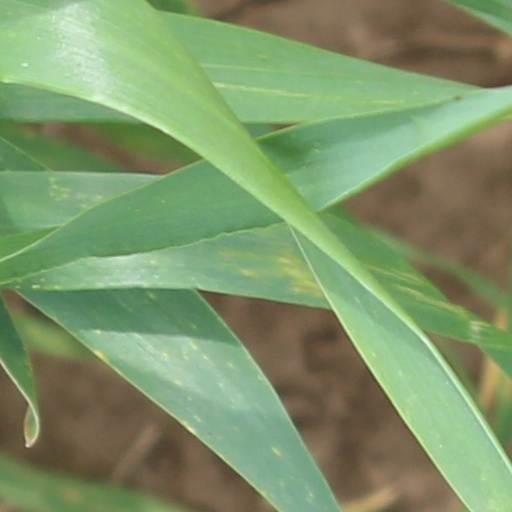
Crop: wheat